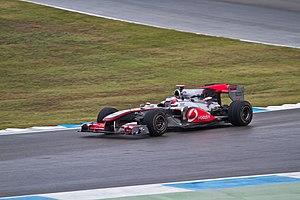
Jenson Button à Hockenheim en 2010
Le Grand Prix automobile d'Allemagne 2010, disputé sur le Circuit d'Hockenheim le 25 juillet 2010, est la cinquante-septième édition du Grand Prix, la 831ᵉ épreuve du championnat du monde de Formule 1 courue depuis 1950 et la onzième manche du championnat 2010.